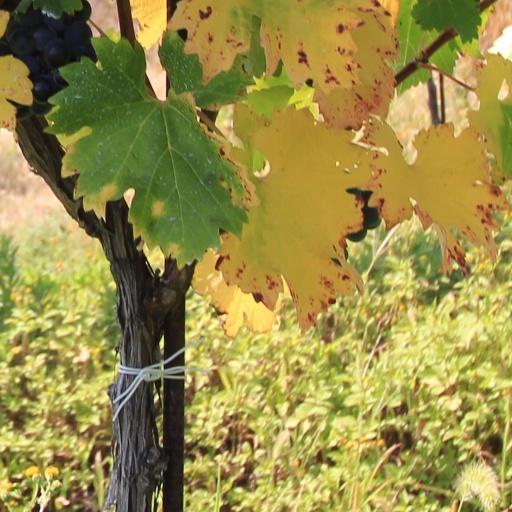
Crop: grape